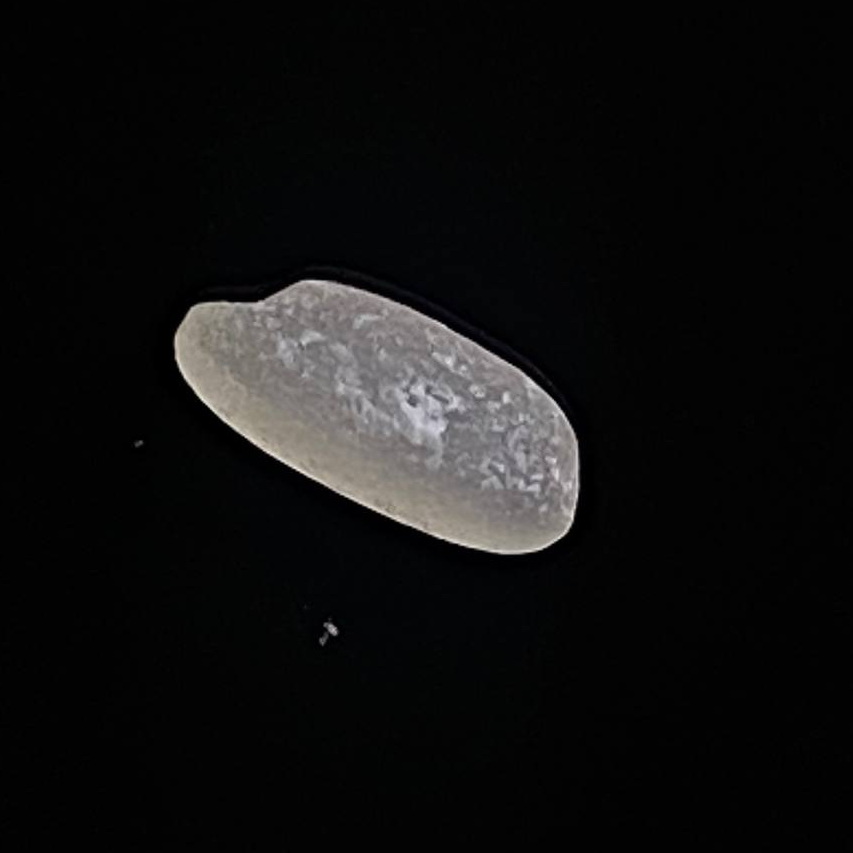
Rice variety: Paijam